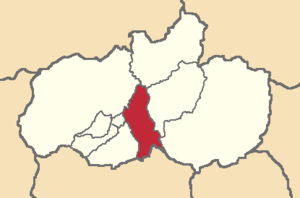
Pelileo est un canton d'Équateur situé dans la province de Tungurahua.